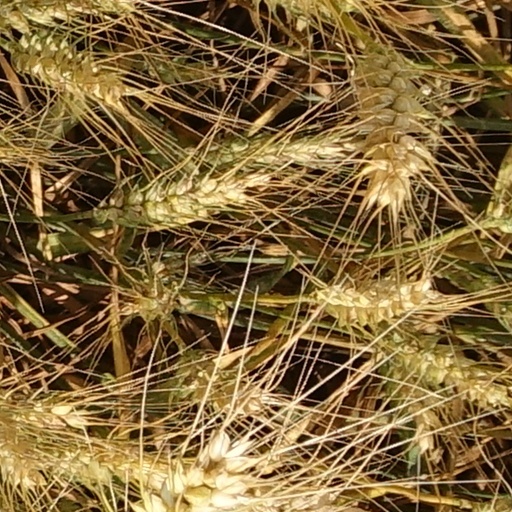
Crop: wheat